Locust (ethnic slur)

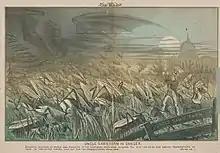
1878 political cartoon depicting Chinese Americans as locusts

Locust is an ethnic slur against the Mainland Chinese people in Hong Kong. The derogatory remark is frequently used in protest, social media, and localist publications in Hong Kong, especially when the topics involves the influx of mainland Chinese tourists, immigrants, parallel traders, and the pro-democracy movement.